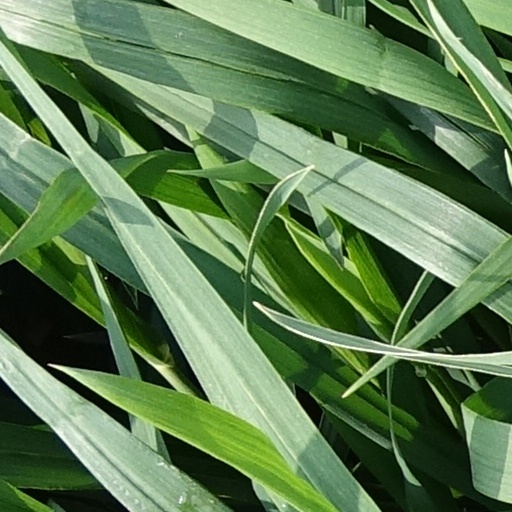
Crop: wheat